Rubilen Amit

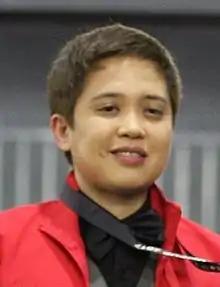
Amit in 2017

Rubilen "Bingkay" Amit (born October 3, 1981) is a Filipino female professional pool player from Mandaue, Cebu. Amit is a two-time WPA Women's World Ten-ball champion and the first Filipina pool player to become WPA Women's World Nine-ball champion in 2024. She is also the second Filipino player behind Carlo Biado to win both ten-ball and nine-ball championships.